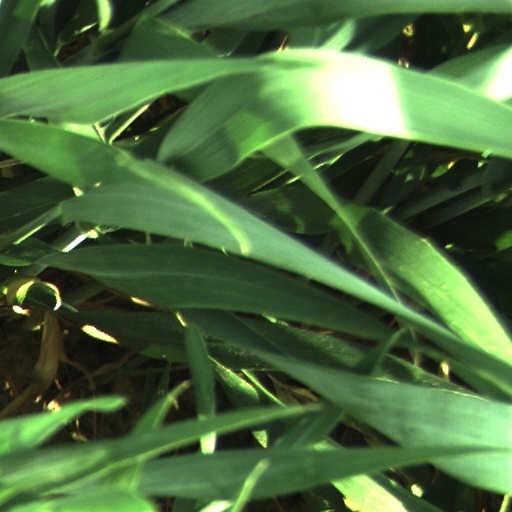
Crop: wheat